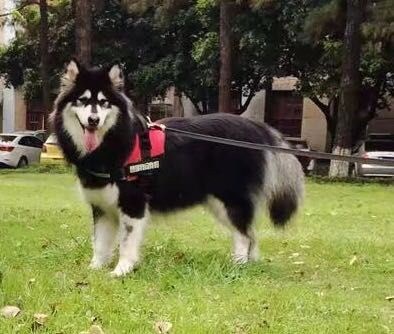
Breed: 1324-n000004-malamute